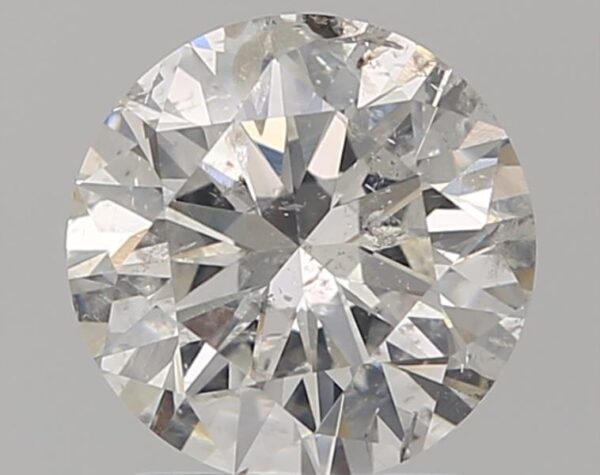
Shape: round
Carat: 1.52
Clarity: SI2
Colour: H
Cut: VG
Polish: VG
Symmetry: GD
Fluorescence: N
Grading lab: IGI
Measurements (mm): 7.36 x 7.34 x 4.54